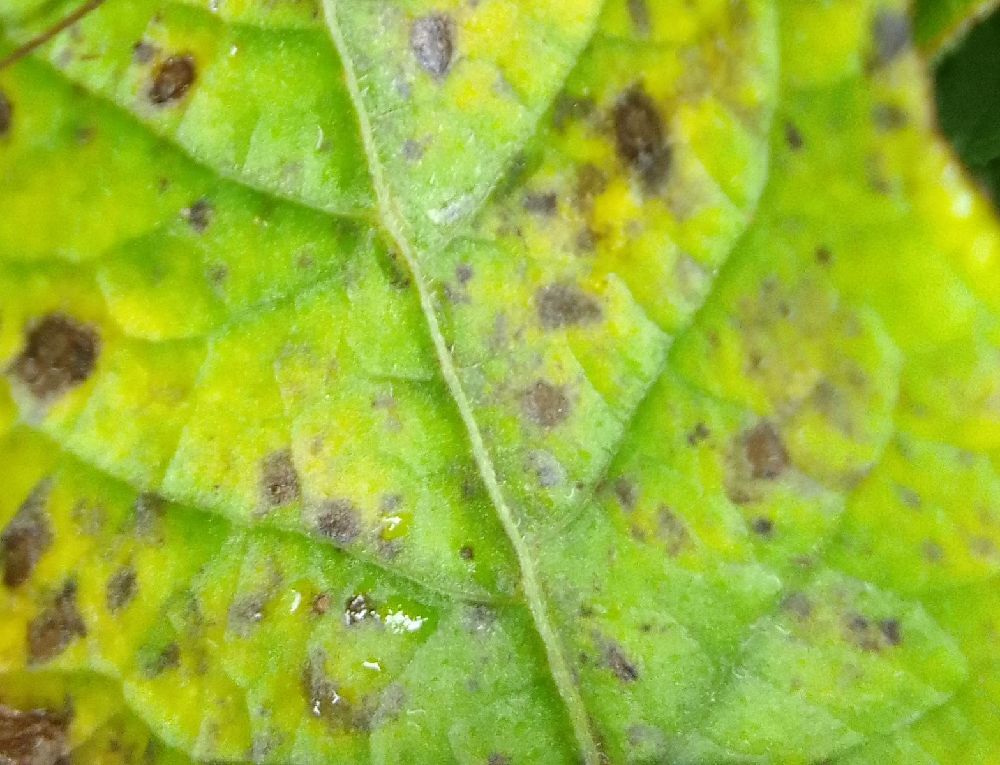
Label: Early blight